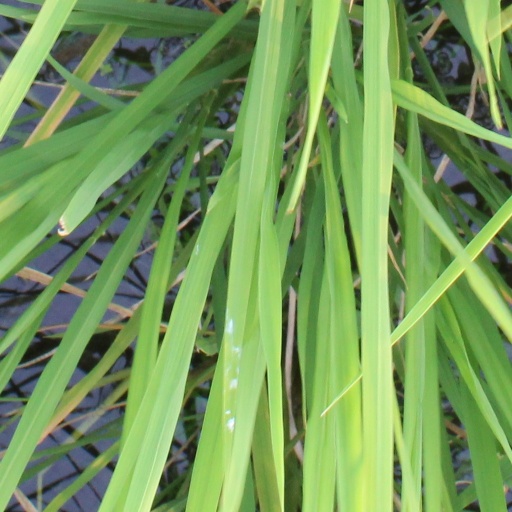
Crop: rice